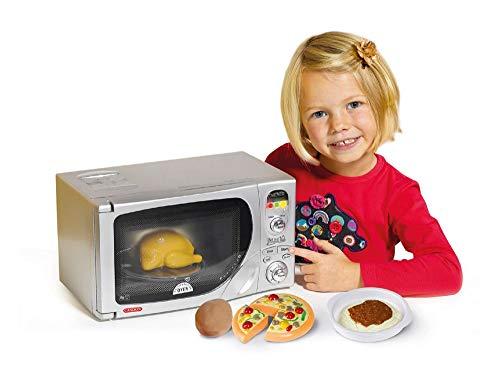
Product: Casdon Electronic Toy Microwave
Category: Home & Kitchen | Kitchen & Dining | Small Appliance Parts & Accessories | Microwave Oven Parts & Accessories
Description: Casdons Electronic Microwave toy is a timeless classic unsurpassed throughout the world.
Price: $24.00
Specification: ProductDimensions:34.5x17.5x20inches|ItemWeight:2.91pounds|ShippingWeight:3.3pounds(Viewshippingratesandpolicies)|DomesticShipping:ItemcanbeshippedwithinU.S.|InternationalShipping:ThisitemcanbeshippedtoselectcountriesoutsideoftheU.S.LearnMore|ASIN:B000296LJS|Itemmodelnumber:492|Manufacturerrecommendedage:36months-8years|Batteries:3AAbatteriesrequired.